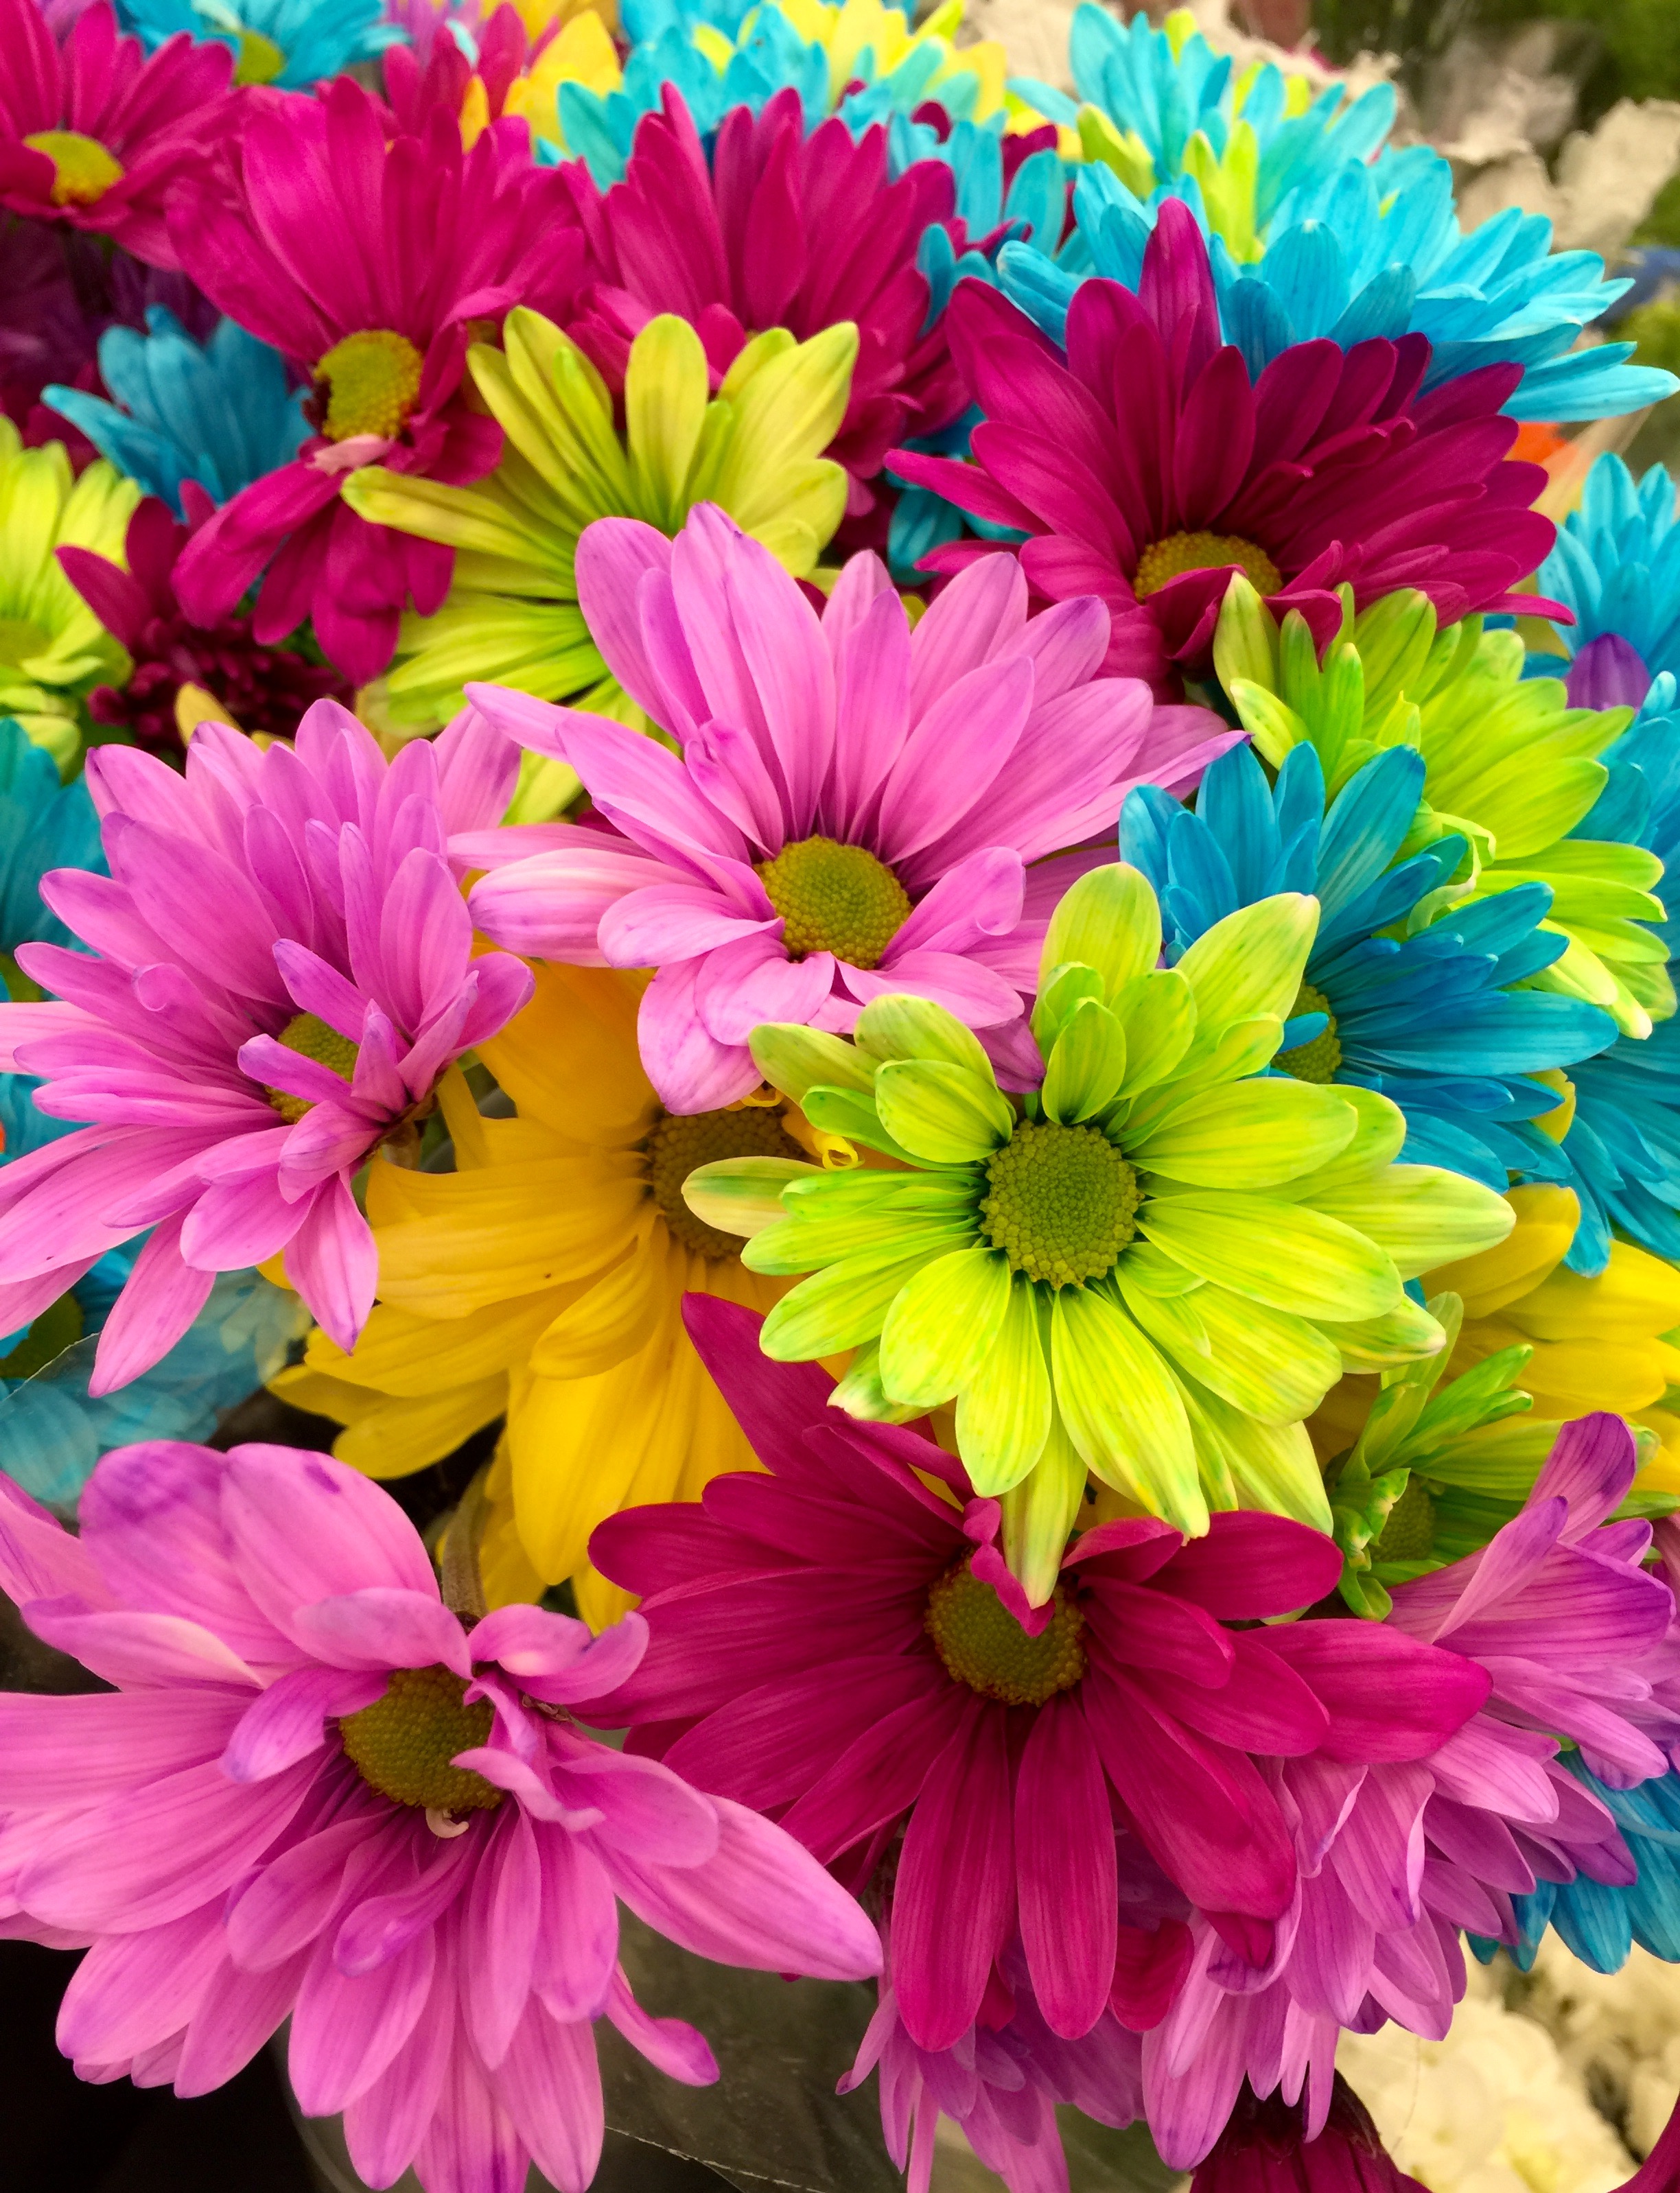
plant, flower, petal, bloom, colourful, colorful, pink, flora, flowers, daisies, gerbera, floristry, bunch of flowers, flowering plant, daisy family, flower bouquet, annual plant, land plant, chrysanths, flower arranging